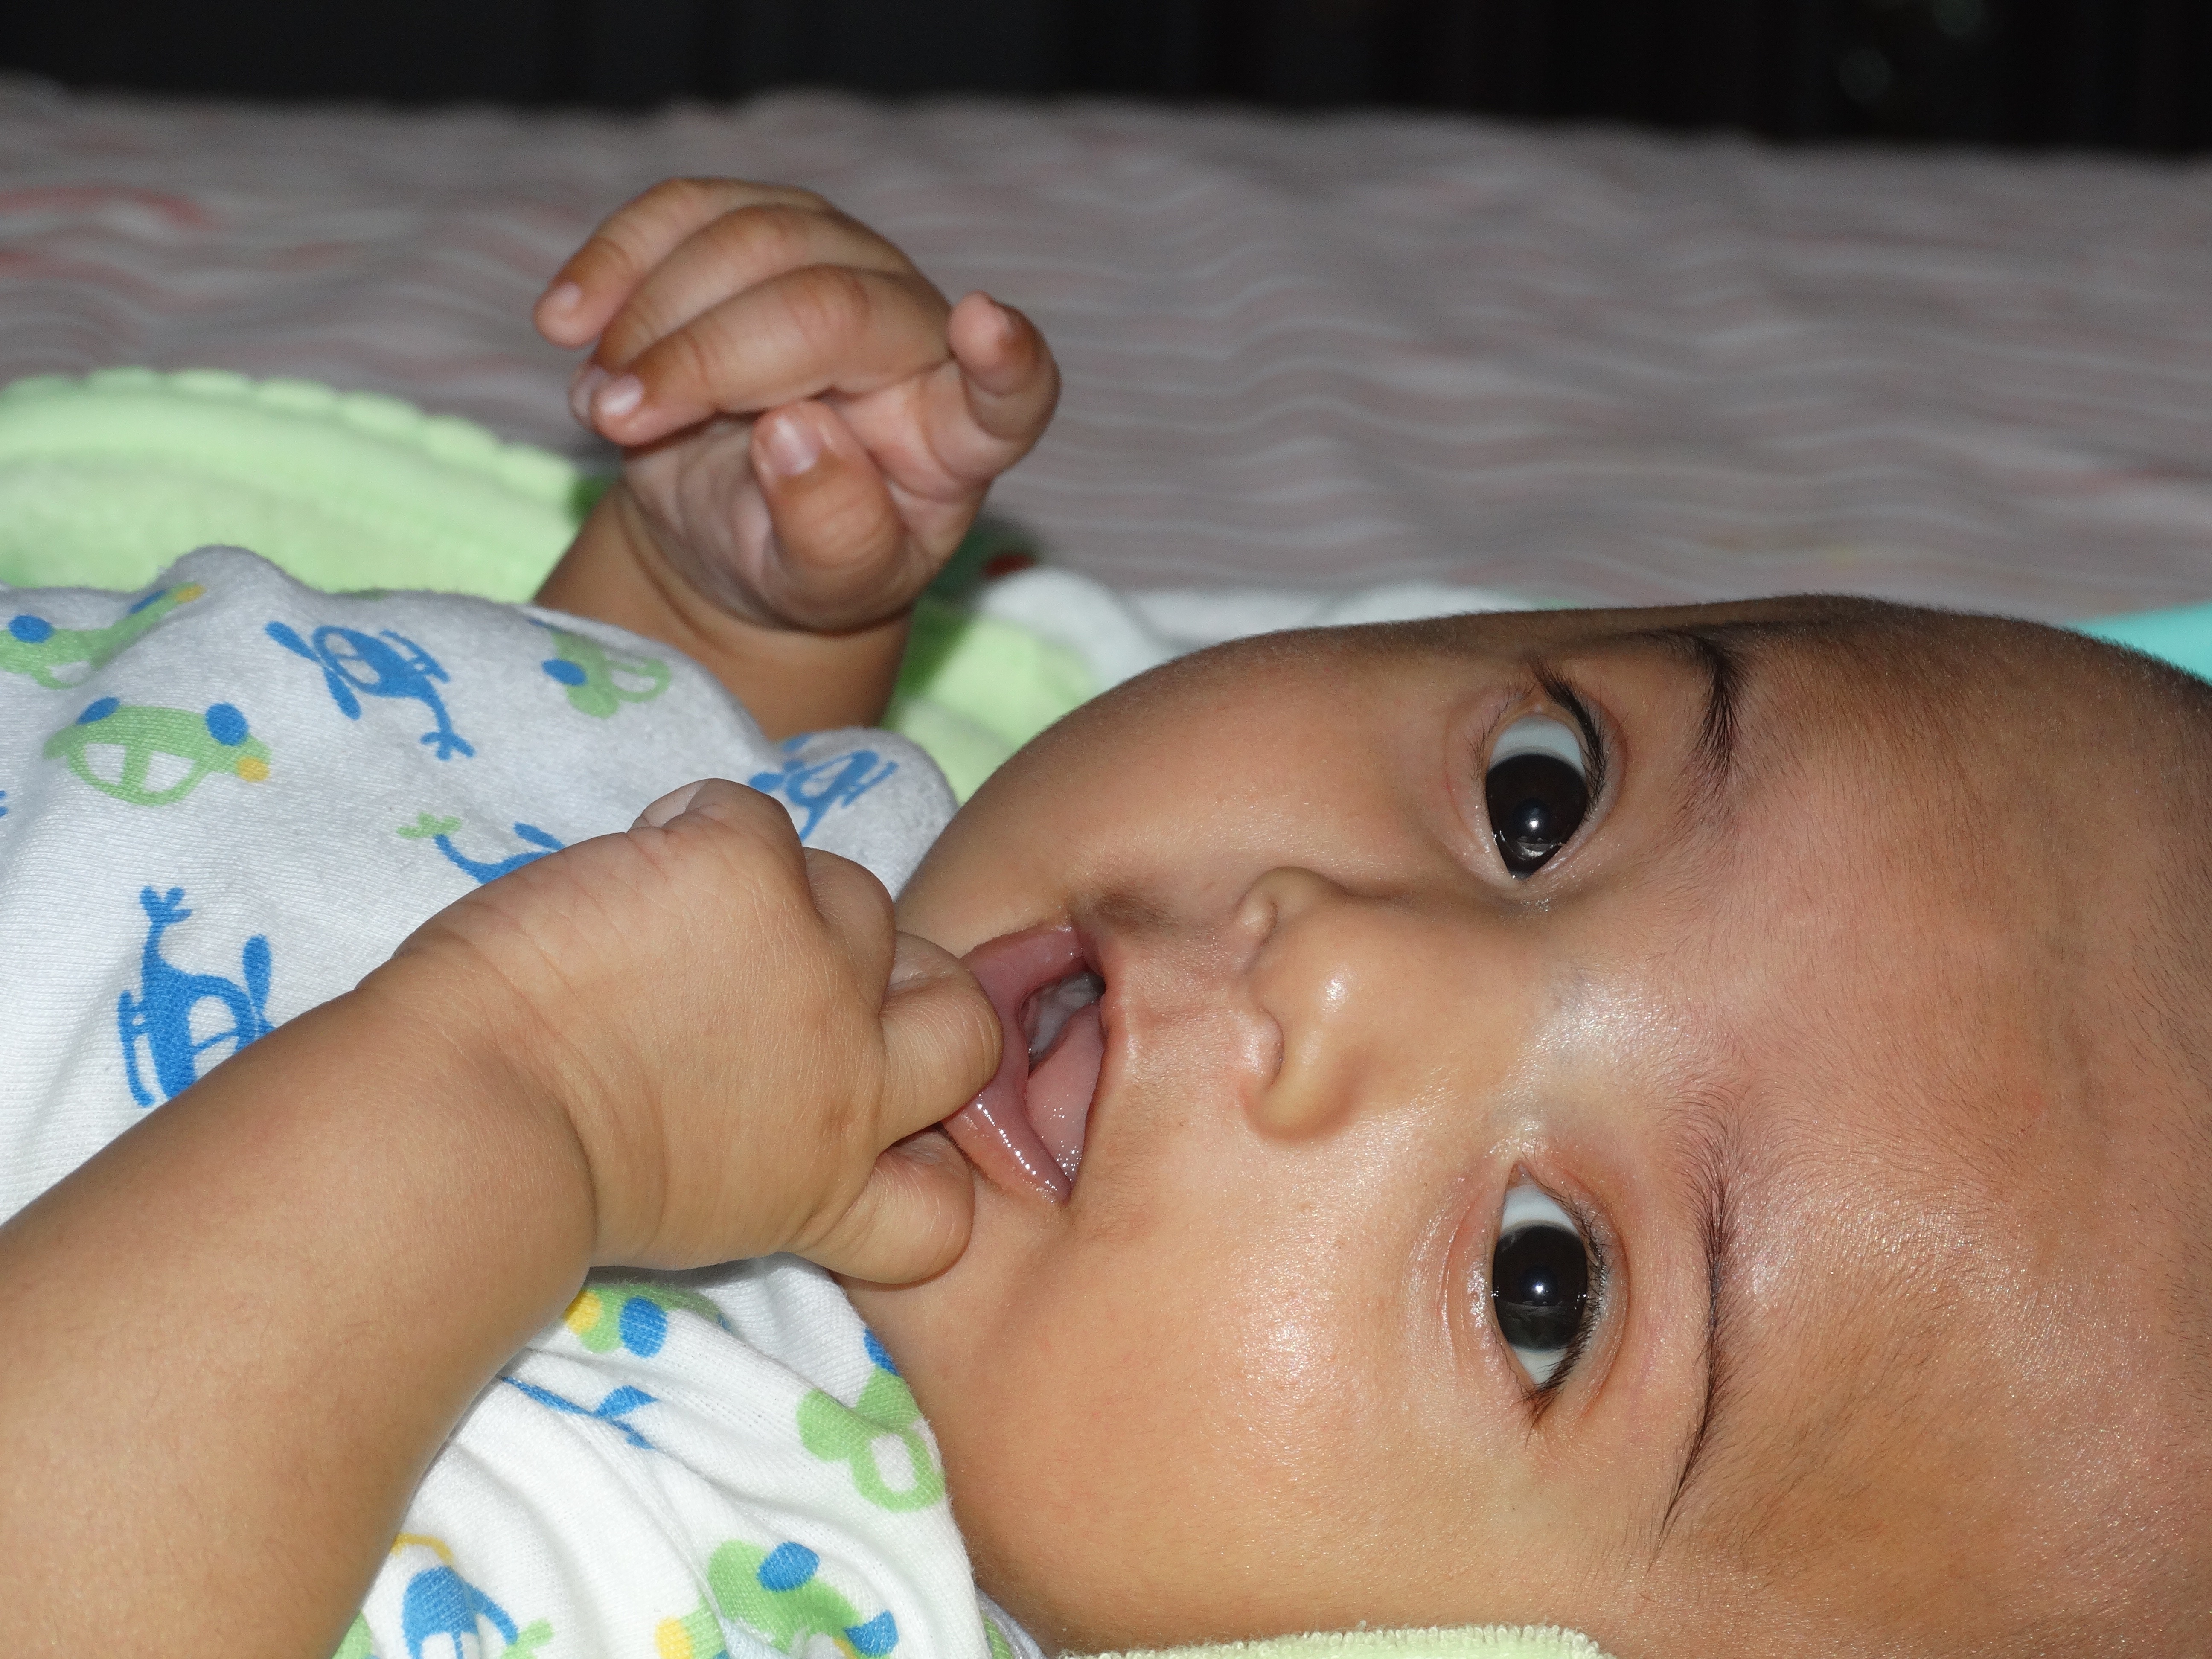
hand, person, play, boy, kid, cute, child, baby, facial expression, childhood, mouth, human body, face, family, nose, happiness, infant, toddler, eye, skin, pretty, organ, adorable, indian, parenting